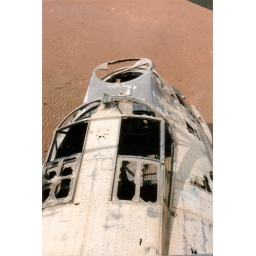
Catalina PBY flying boat N5593V abandoned in Saudi Arabia in 1960